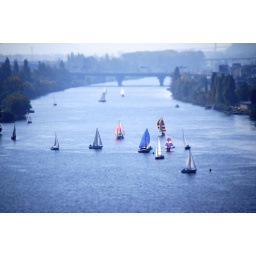
on a sunny fall afternoon, the sailing boats come out to the Vtlava river in Prague.